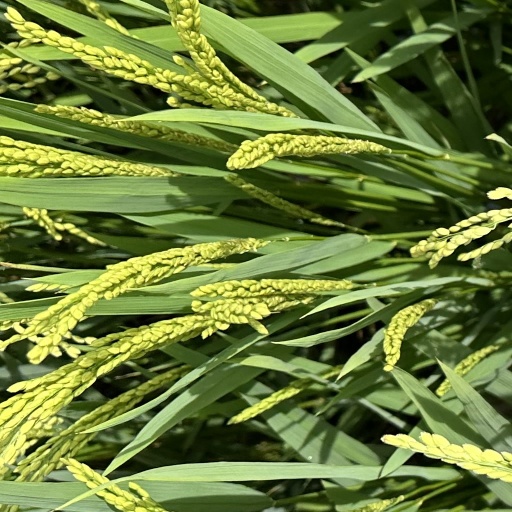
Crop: rice